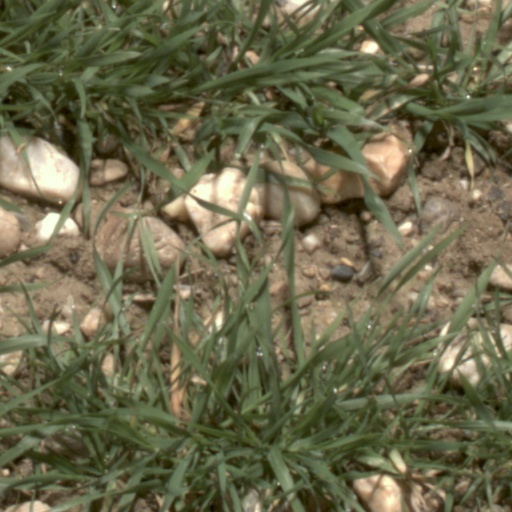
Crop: wheat